New York State Route 414

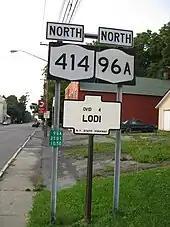
Reassurance markers and an old "N.Y. State Highway" marker along NY 96A and NY 414 in Lodi

At the Varick–Fayette town line north of NY 96, NY 414 intersects the eastern terminus of NY 336. The route continues into Fayette, serving the town center and several large farms on its way into the town of Seneca Falls. Just past the town line, the highway connects to Finger Lakes Regional Airport and passes by a large field that hosts the annual Empire Farm Days exhibition every August. North of here is the hamlet of Seneca Falls, where the farmlands are replaced by densely populated residential blocks. The highway follows Ovid Street across the Cayuga–Seneca Canal to the village center, where it intersects US 20 and NY 5 at Fall Street. NY 414 turns west here, following both routes through the northwestern portion of Seneca Falls. Here, the route passes the National Women's Hall of Fame and the Women's Rights National Historical Park.